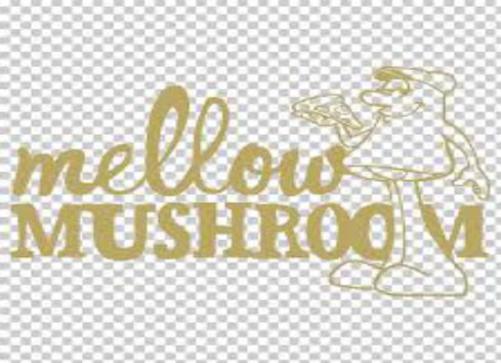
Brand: mellow mushroom
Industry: Food